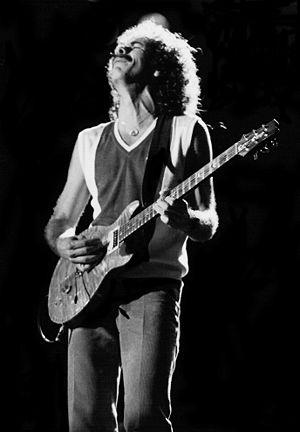
Carlos Santana, né le 20 juillet 1947 à Autlán de Navarro, dans l'État de Jalisco, au Mexique, est un guitariste, compositeur et chanteur américain d'origine mexicaine, pivot du groupe Santana.
Francisco Sánchez Gómez, connu sous le nom de Paco de Lucía [ˈpä.ko̞ ð̞e̞ lu.ˈθi.ä], né le 21 décembre 1947 à Algésiras en Espagne et mort le 25 février 2014 à Playa del Carmen au Mexique, est un guitariste espagnol.